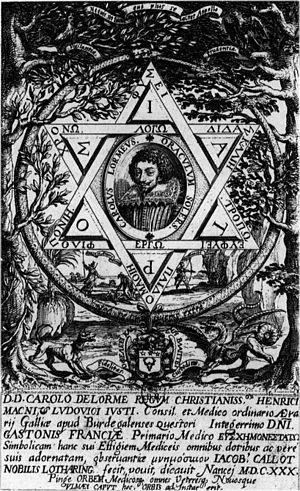
Charles Delorme, de Lorme ou de l’Orme, né le 1ᵉʳ janvier 1584 à Moulins où il est mort le 31 décembre 1678, est un médecin français, premier médecin de trois rois de France, Henri IV, Louis XIII et Louis XIV.